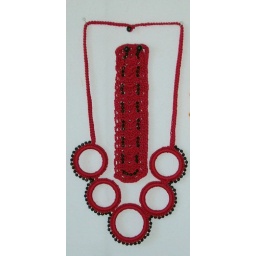
long necklace and armband in red cotton with glass black beads- crocheted